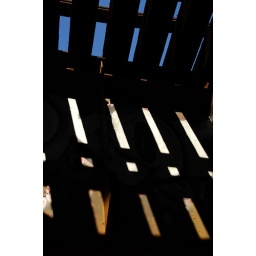
Across the river and under the bridge